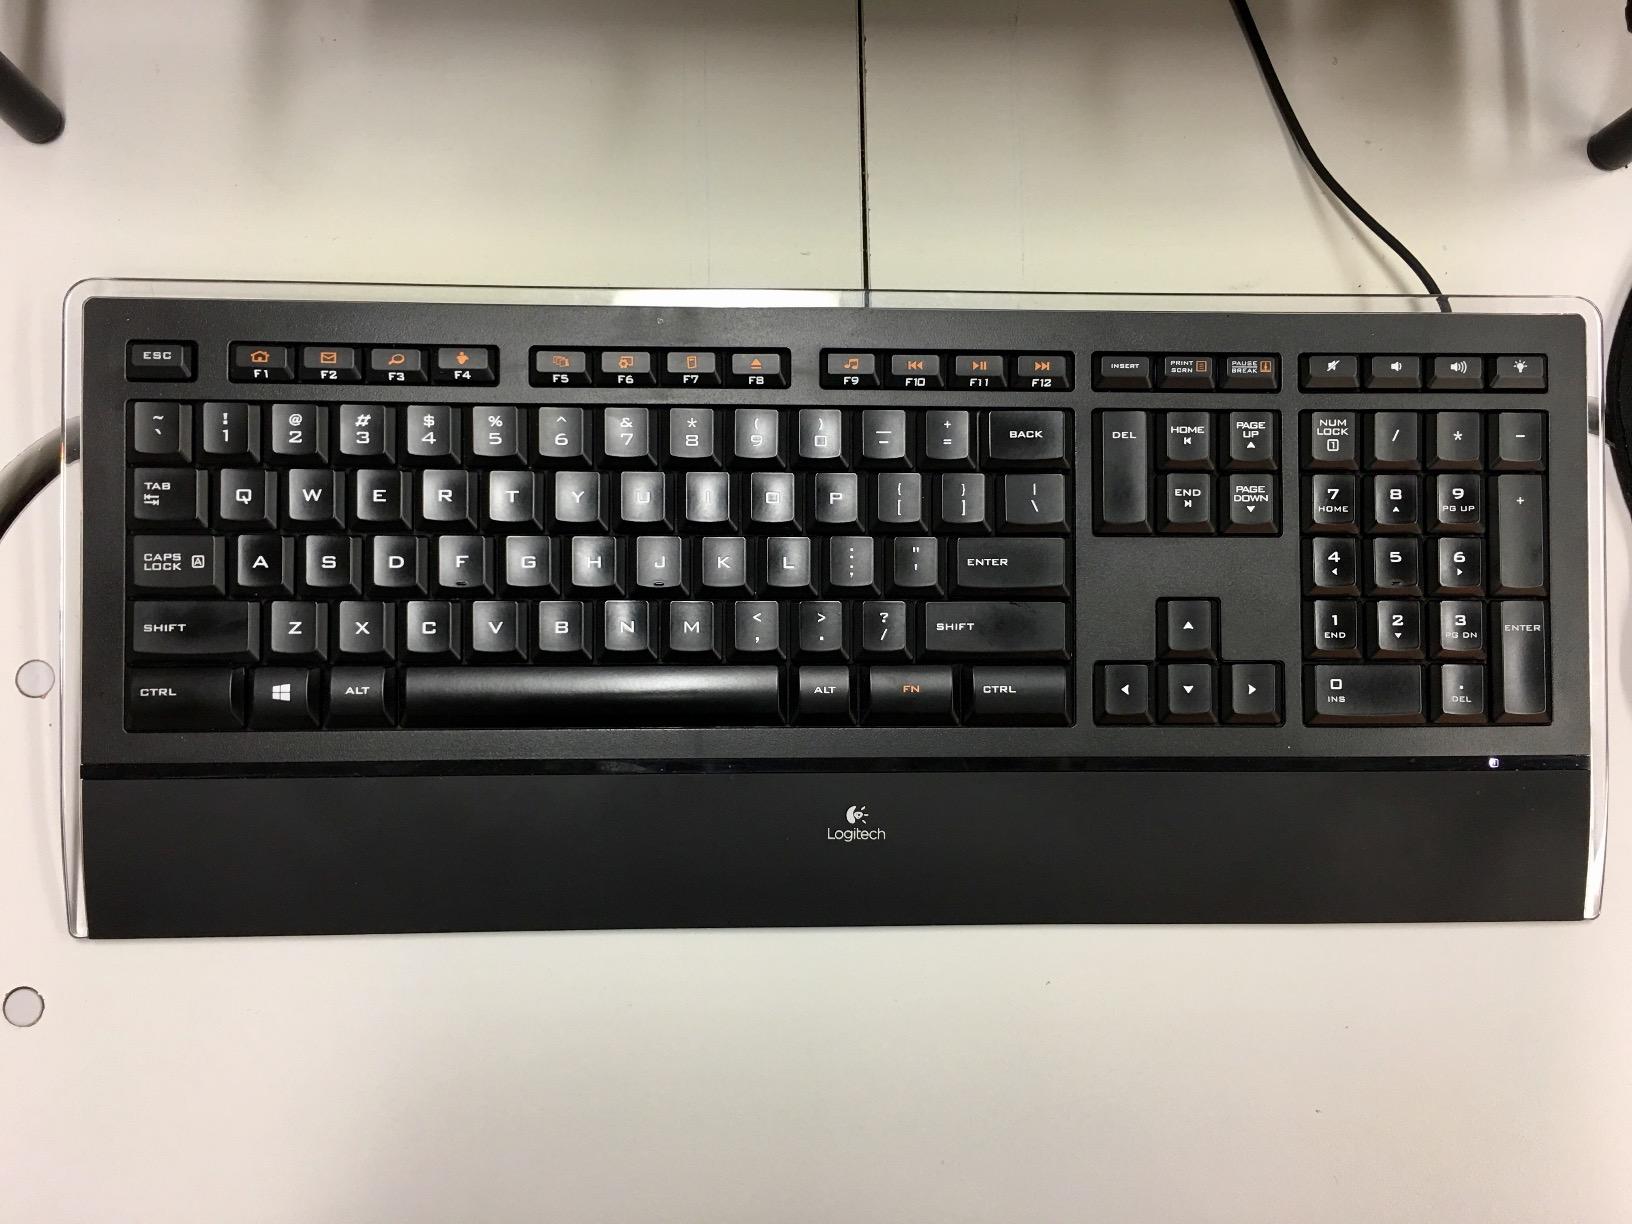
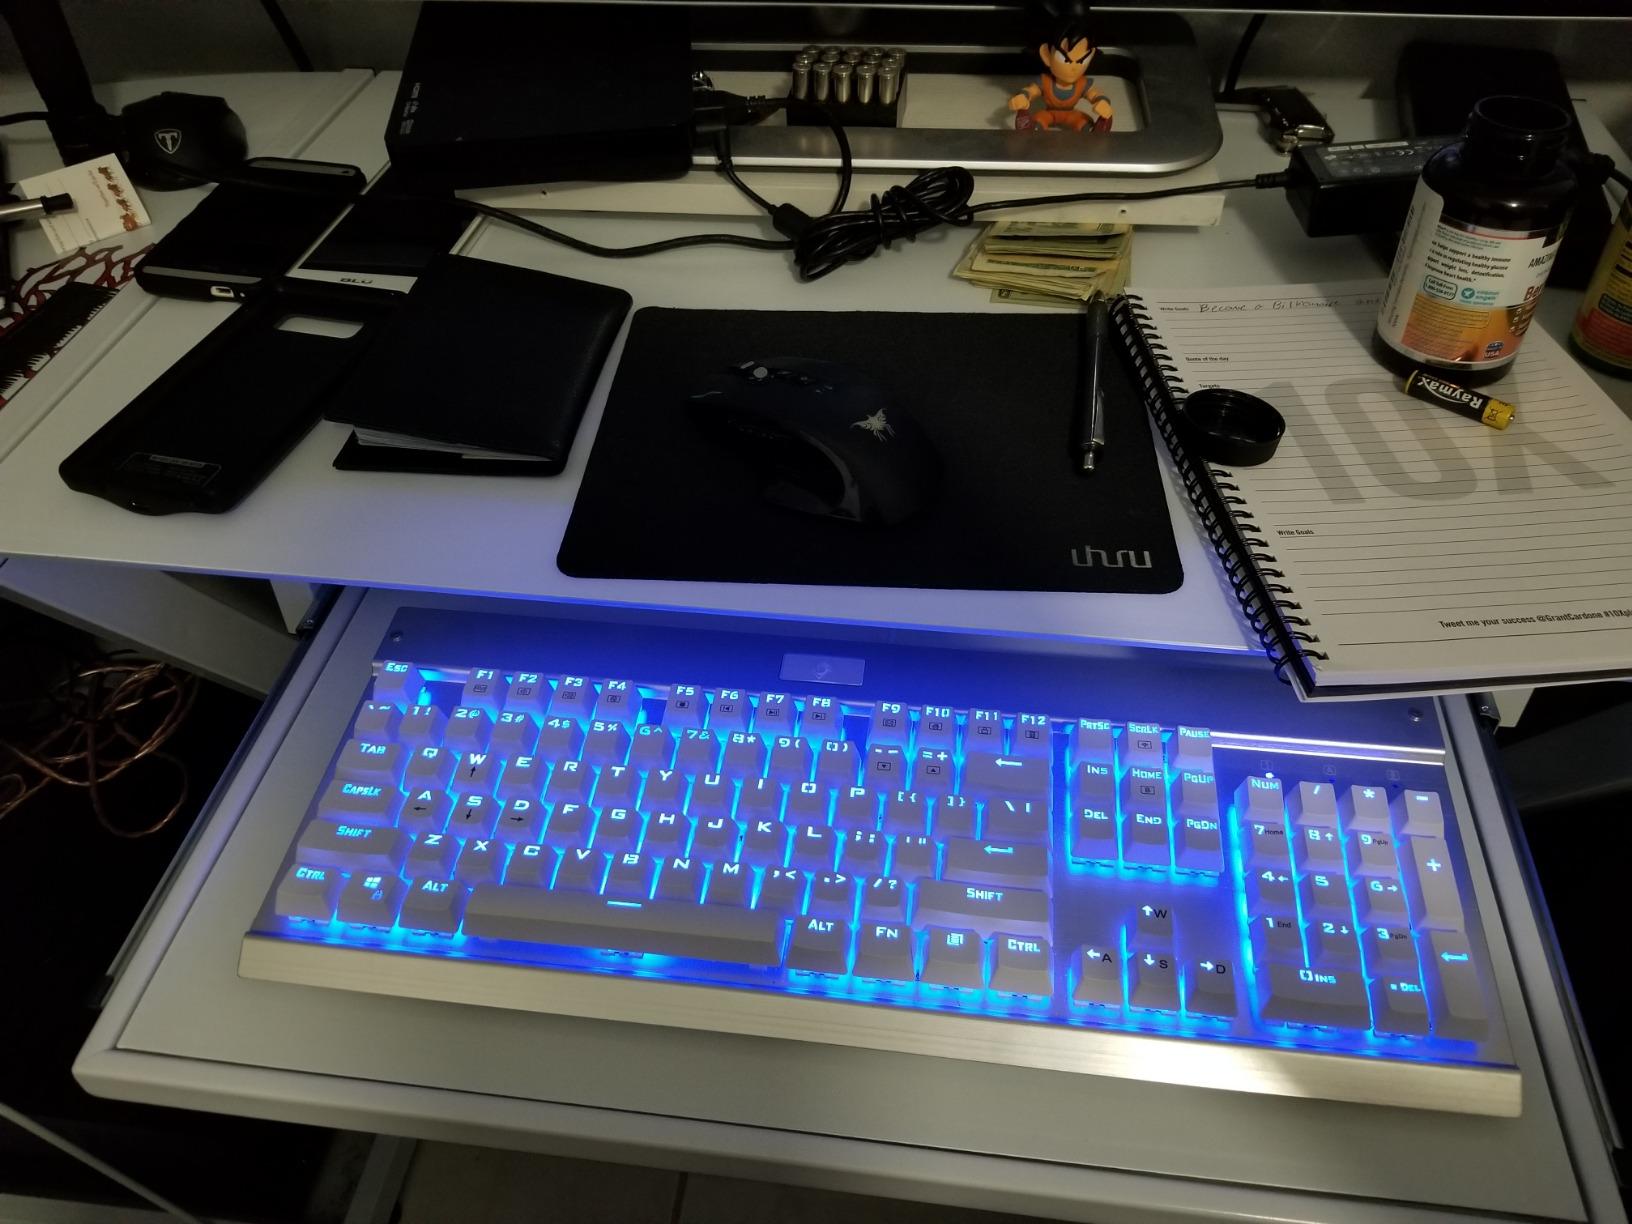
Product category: keyboard
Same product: no